Bernhard Ludvig Essendrop

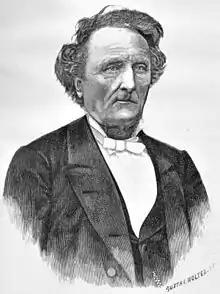
Bernhard Ludvig Essendrop.

Bernhard Ludvig Essendrop (21 December 1812 – 13 March 1891) was a Norwegian politician and priest in the Church of Norway.